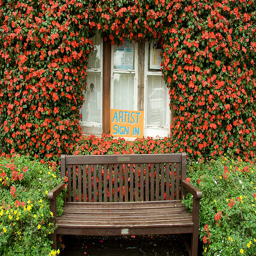
A wooden bench sits in front of a window and a flower-covered wall.
A bench in front of a store window that says, "Artist sign in" with beautiful red flowers along the window and flower bushes beside the bench.
A bench in front of a wall covered with orange flowers.
A wooden bench sitting in front of a window.
a bench in front of a building